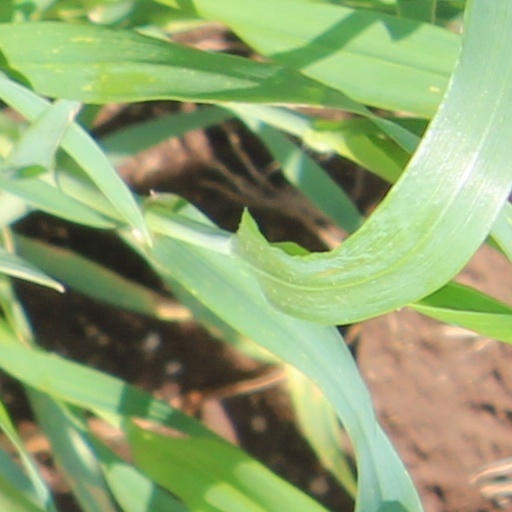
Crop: wheat